Opposition to immigration

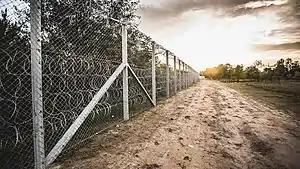
Hungary Serbia border barrier

According to an Ipsos poll in September 2019, 65% responded that accepting migrants did not improve the situation in France and 45% responded that accepting migrants deprived the French of social services.